Insurgency in Khyber Pakhtunkhwa

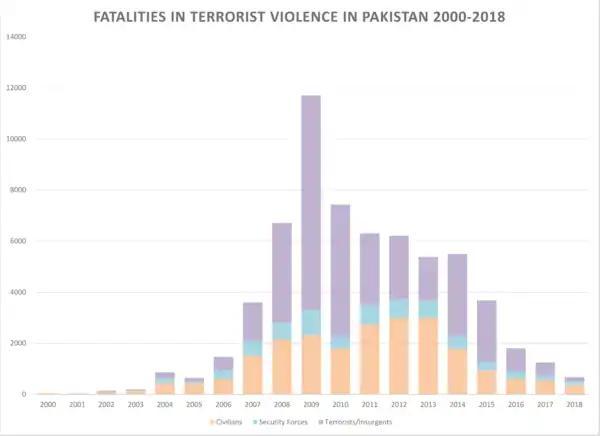
Fatalities in terrorist violence in Pakistan, (2000–present)

Since 2006, major initiatives have been taken out by the government to reconstruct and rehabilitate the war-torn areas of FATA and Khyber Pakhtunkhwa. The military administrator of the National Disaster Management Authority (NDMA), Lieutenant-General Nadeem Ahmad, supervised majority of the socioeconomic development in the areas that were badly affected by the military operations. The government took many initiatives, including the promotion of political activities under the Political Parties Act, the construction of the Peshawar-Torkham Road and the establishment of the Investment Bank of FATA, envisioned to bring prosperity and provide employment opportunities. Around ₨ 1 billion were spent for the rehabilitation of the IDPs and ₨ 500 million were immediately transferred into the account of the Khyber Pakhtunkhwa government for the economic development in the province.